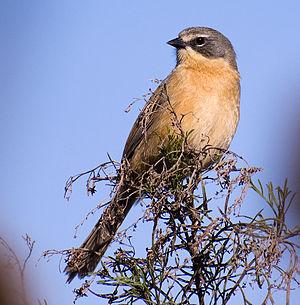
La province d'Entre Ríos est une province de l'Argentine située au nord de la province de Buenos Aires, au sud de la province de Corrientes, à l'est de la province de Santa Fe et à l'ouest de l'Uruguay.
Le Donacospize des marais est une espèce de passereau de la famille des Thraupidae. C'est la seule espèce du genre Donacospiza.